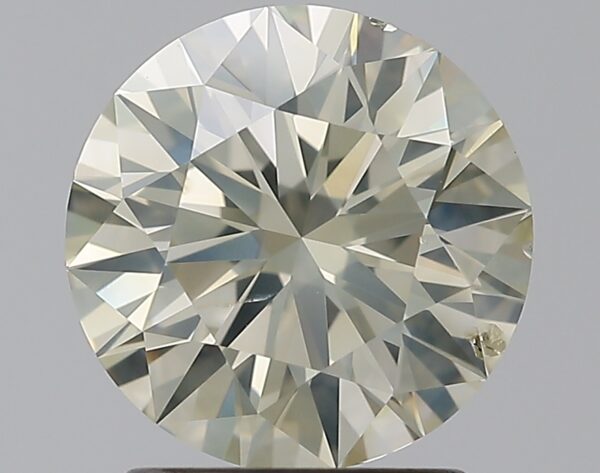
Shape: round
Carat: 1.7
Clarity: SI2
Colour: N
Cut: EX
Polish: EX
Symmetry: EX
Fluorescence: F
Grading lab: GIA
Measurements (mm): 7.66 x 7.69 x 4.74